Prettybelle

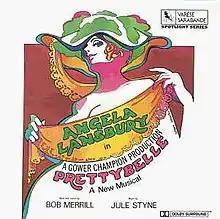
Original Cast Recording

Prettybelle is a musical with a book and lyrics by Bob Merrill and music by Jule Styne. It was adapted from Jean Arnold's darkly comic novel "Prettybelle: A Lively Tale of Rape and Resurrection" (Dial Press, 1970). It starred Angela Lansbury, but never was produced on Broadway and closed in Boston in 1971.